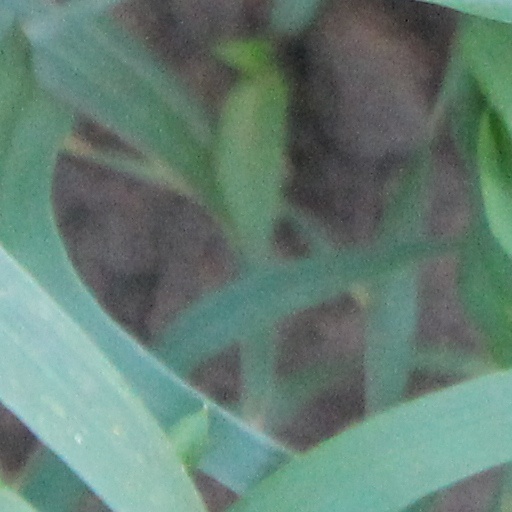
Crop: wheat